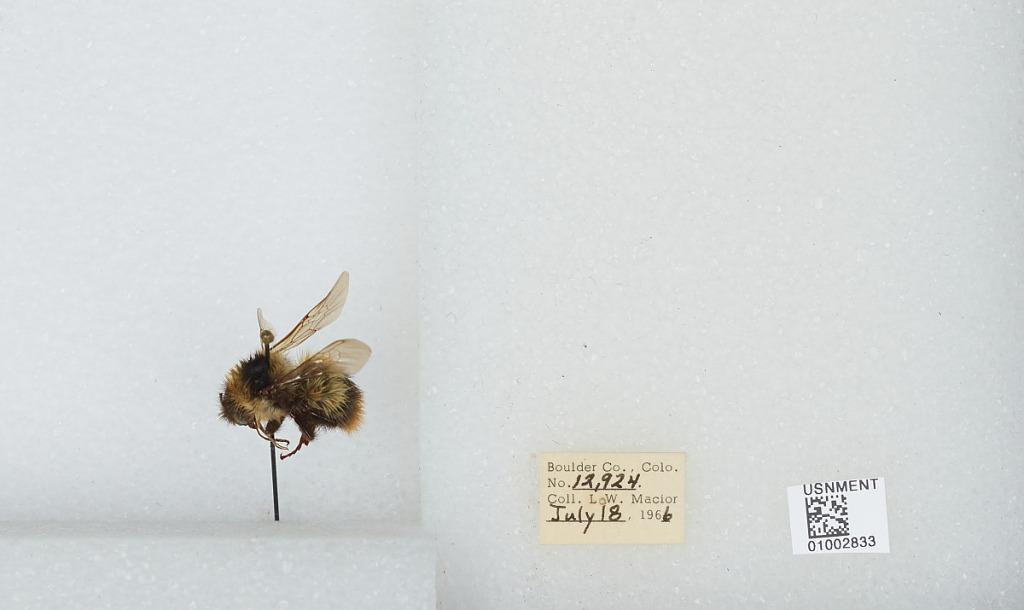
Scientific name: Bombus (Alpinobombus) balteatus Dahlbom
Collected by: L. Macior
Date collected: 1966-7-18
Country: United States
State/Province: Colorado
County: Boulder
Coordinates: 40.0275, -105.252